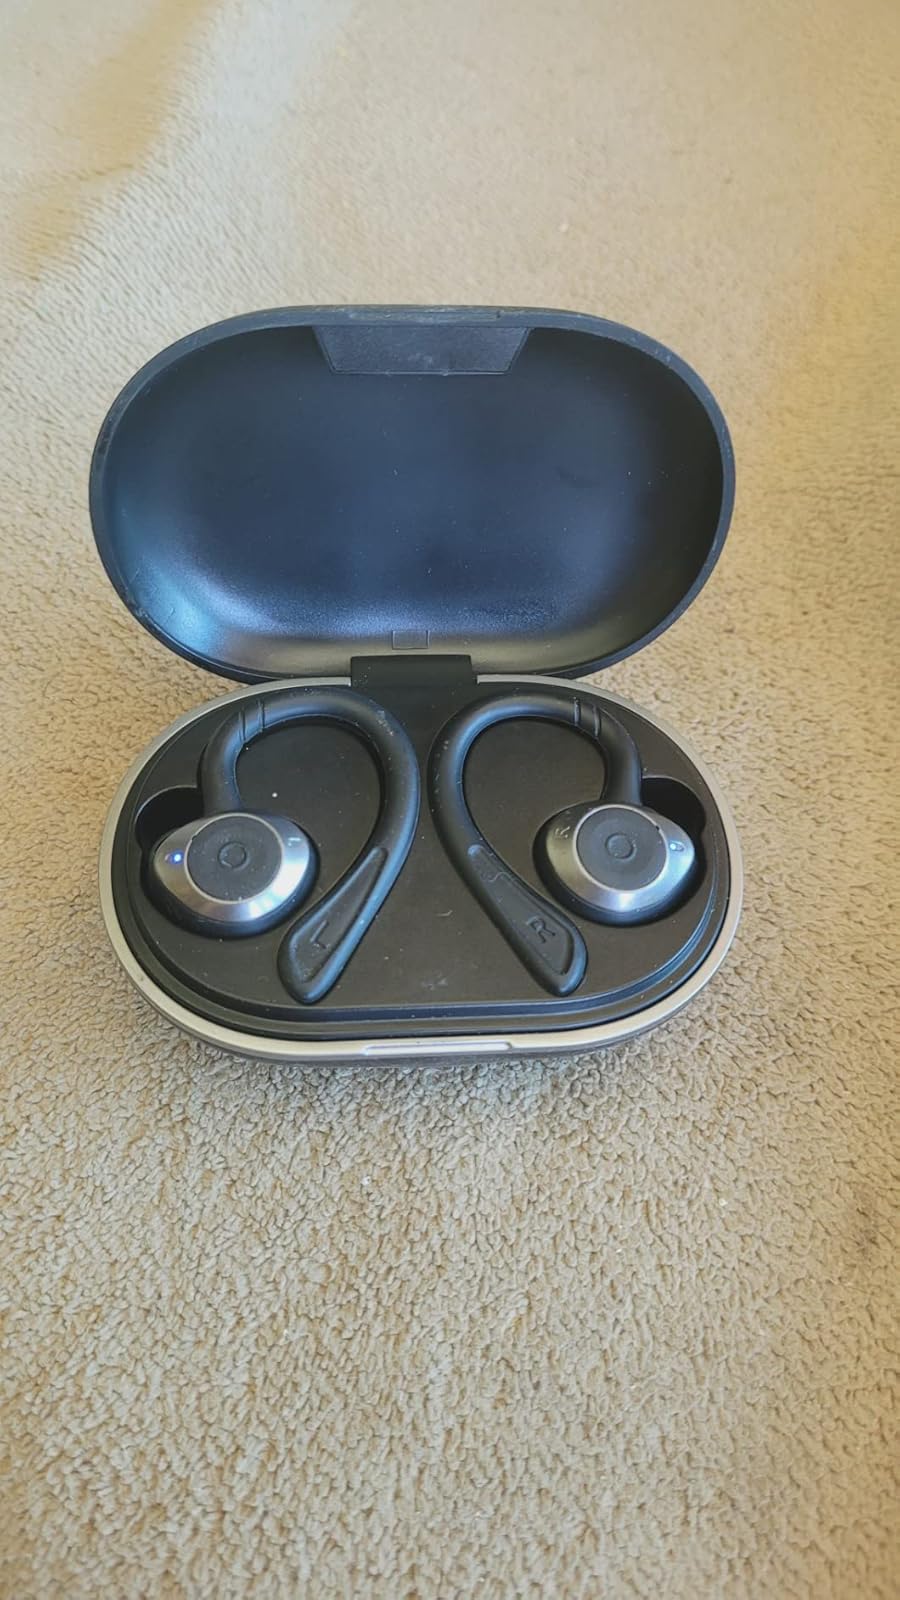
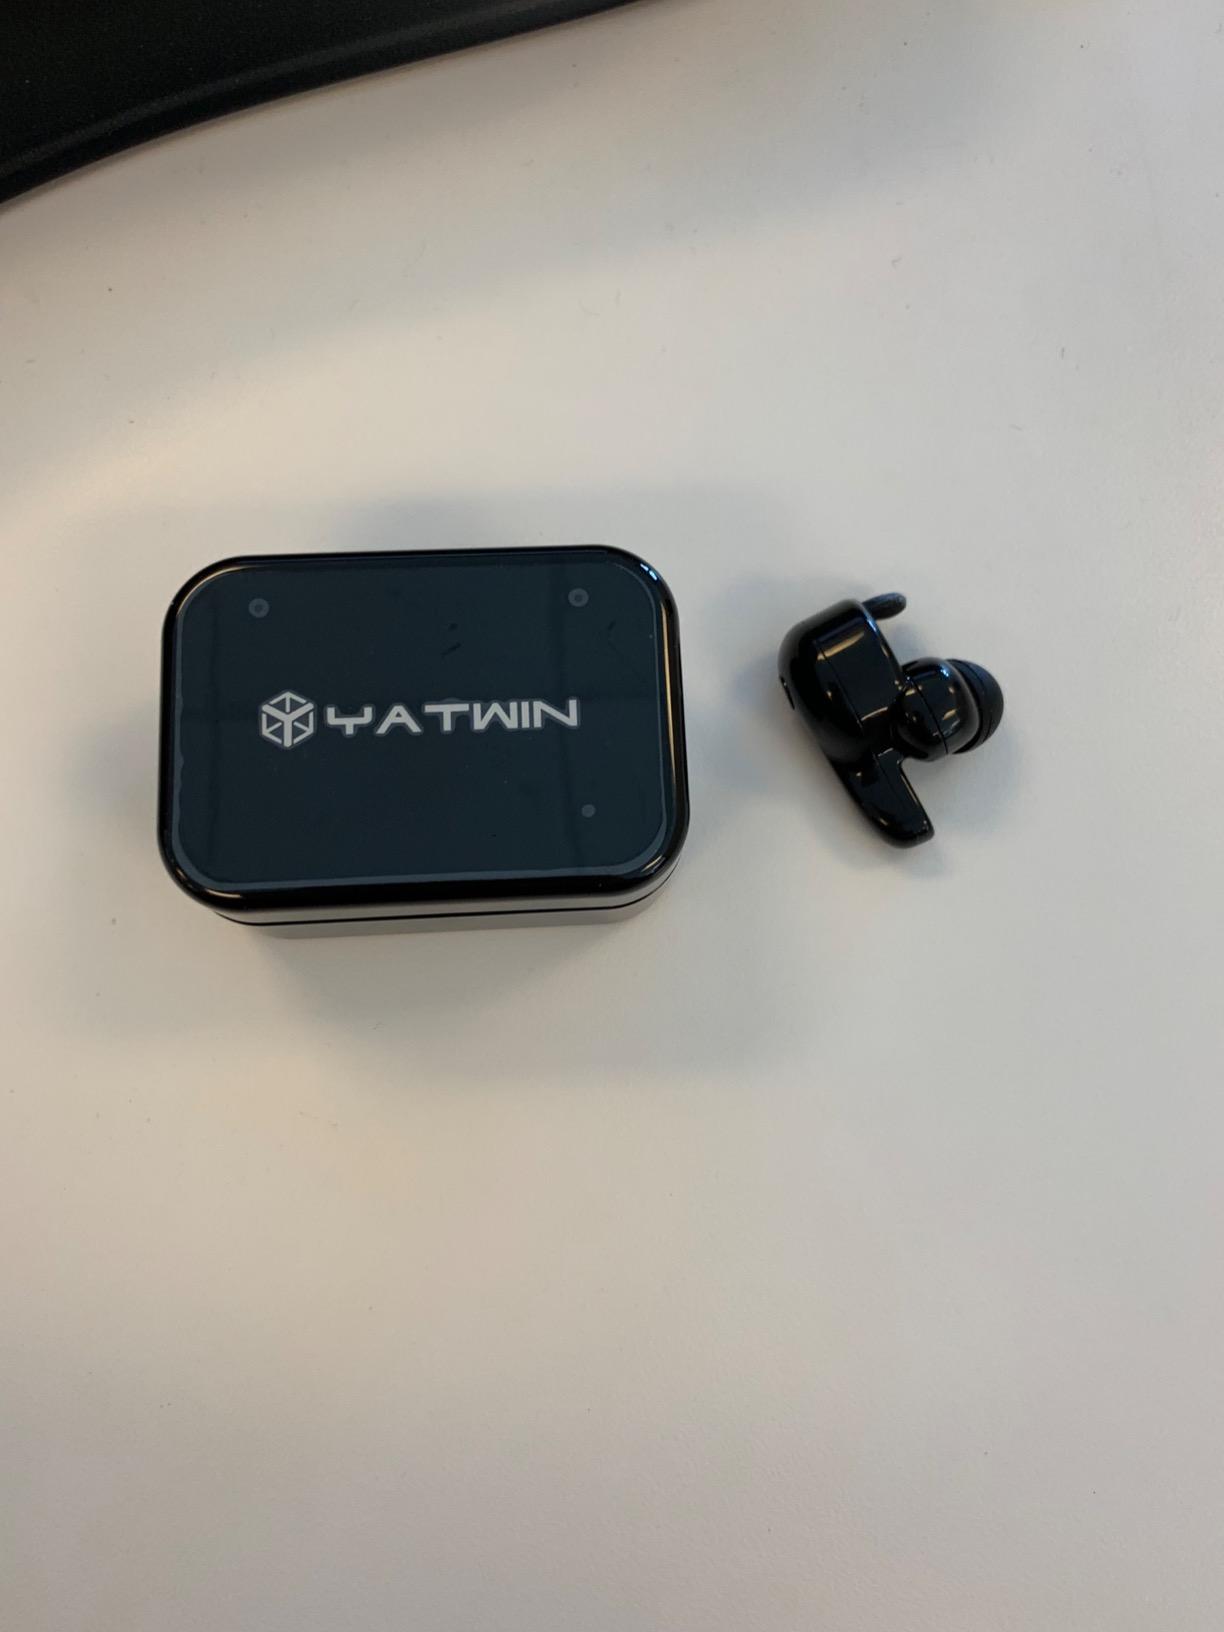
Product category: earbuds
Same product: no